Shlomo Levi

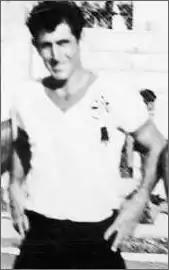
Shlomo Levi for Maccabi Haifa F.C.

Shlomo Levi was an Israeli footballer, who played for Maccabi Haifa, Hapoel Haifa and Hapoel Ramat Gan, among others, and for Israel